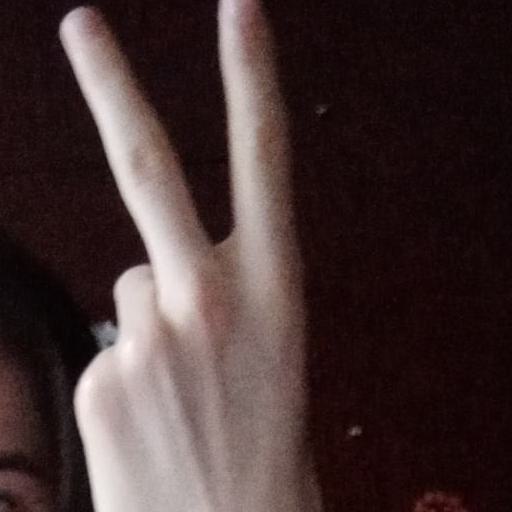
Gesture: peace_inverted